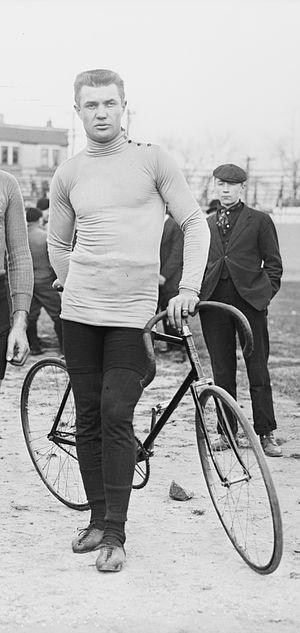
Victor Dupré, né le 11 mars 1884 à Roanne mort le 7 juin 1938 à Vernay, est un coureur cycliste français.